Government of the Australian Capital Territory

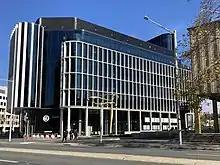
220 London Circuit in Civic, which houses the main offices of the ACT Government

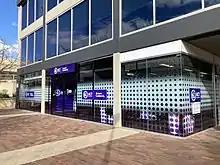
The Access Canberra service centre in Belconnen

The ACT Government is served by a unified ACT Public Service agency, reporting to a single Head of Service.